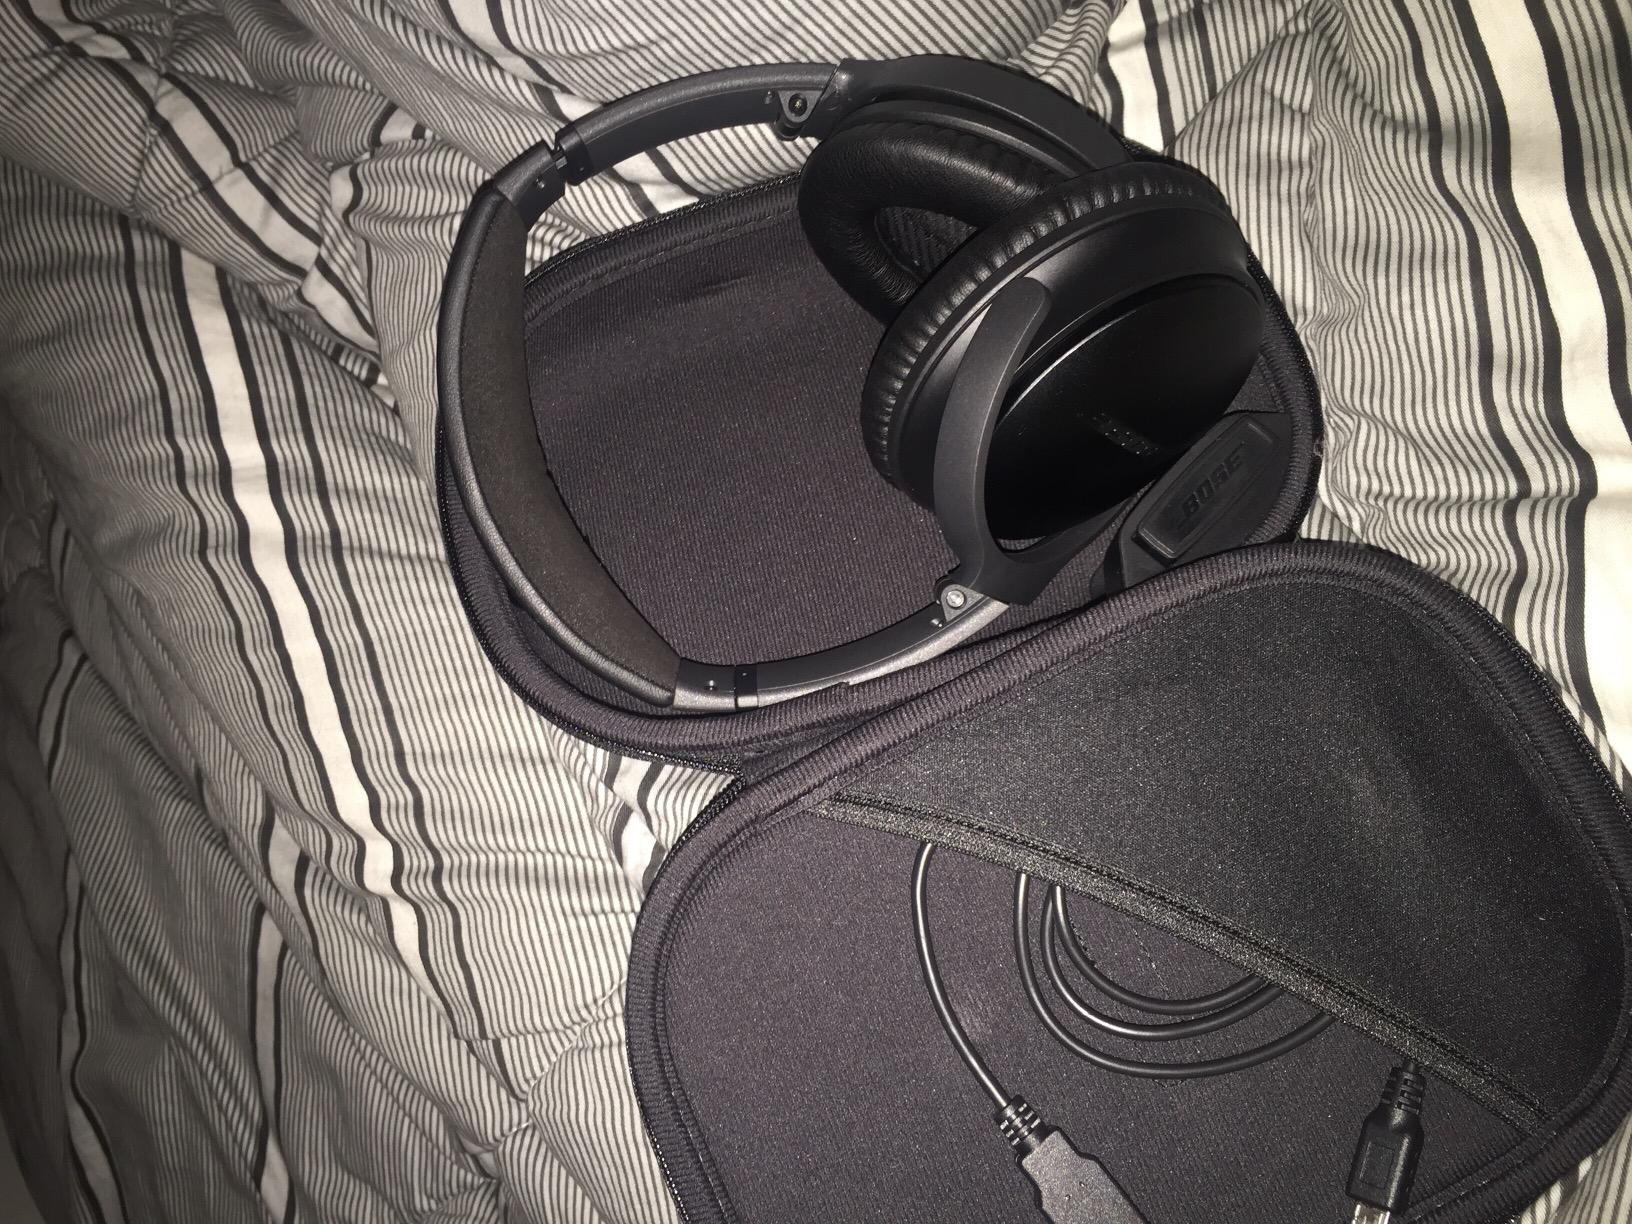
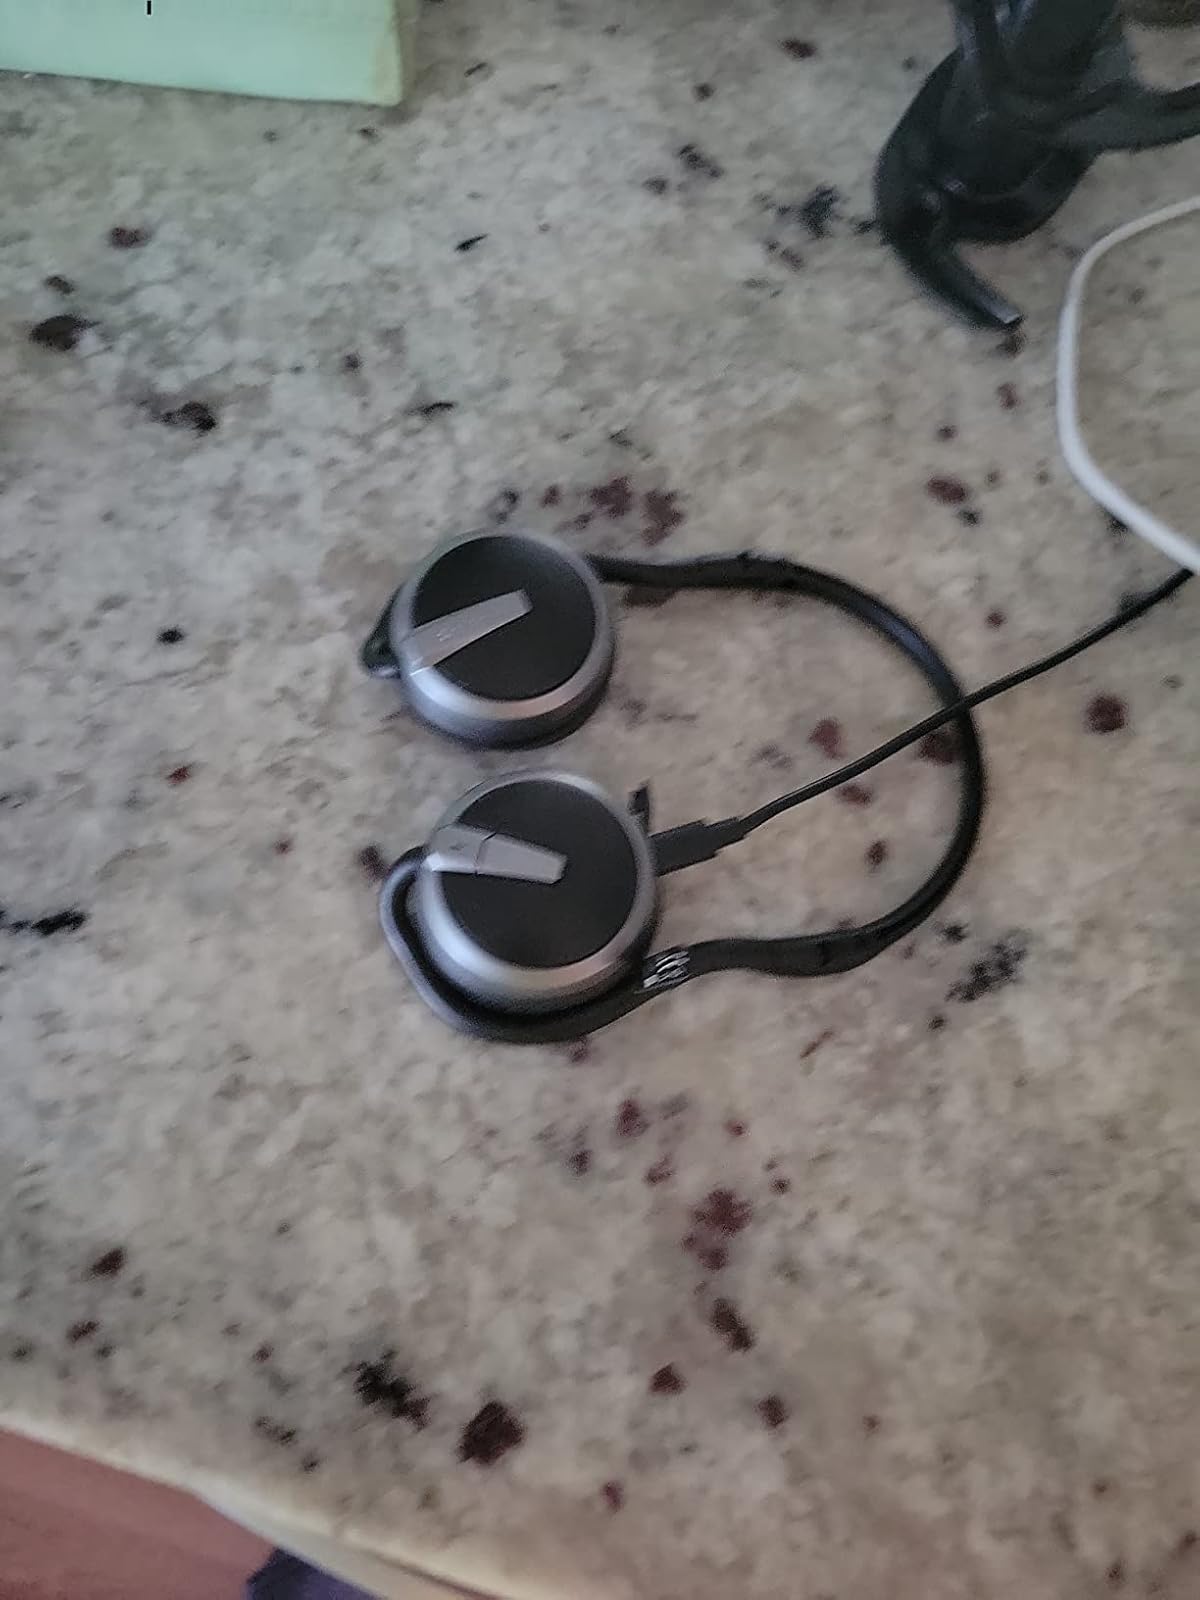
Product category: headphones
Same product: no